Port of Hong Kong

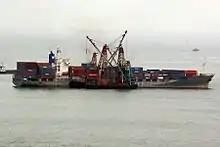
Mid-stream operations near Lamma Island

Mid-stream operation involves loading and unloading containers to and from ships while at sea, with barges or dumb steel lighters performing the transfer, and then distributing or landing the containers to piers nearby. Due to high handling fees at the container terminals, Hong Kong has become the only place in the world with at-sea loading and unloading operations.